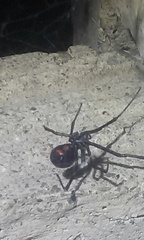
Species: Lactrodectus_hesperus